Statuette of Geryon

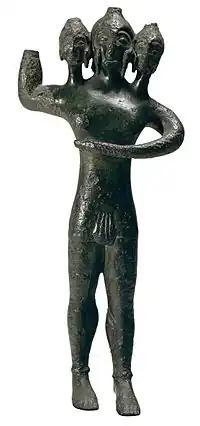
Statuette of Geryon (6th century BC)

The Statuette of Geryon is a 6th-century BC bronze Etruscan sculpture, showing the three-headed giant Geryon dressed as an ancient Greek hoplite. It was probably discovered in Chiusi in Italy, one of the towns of the Etruscan dodecapolis. It was one of the objects and artworks left to the musée des beaux-arts de Lyon by Jacques-Amédée Lambert in 1850.